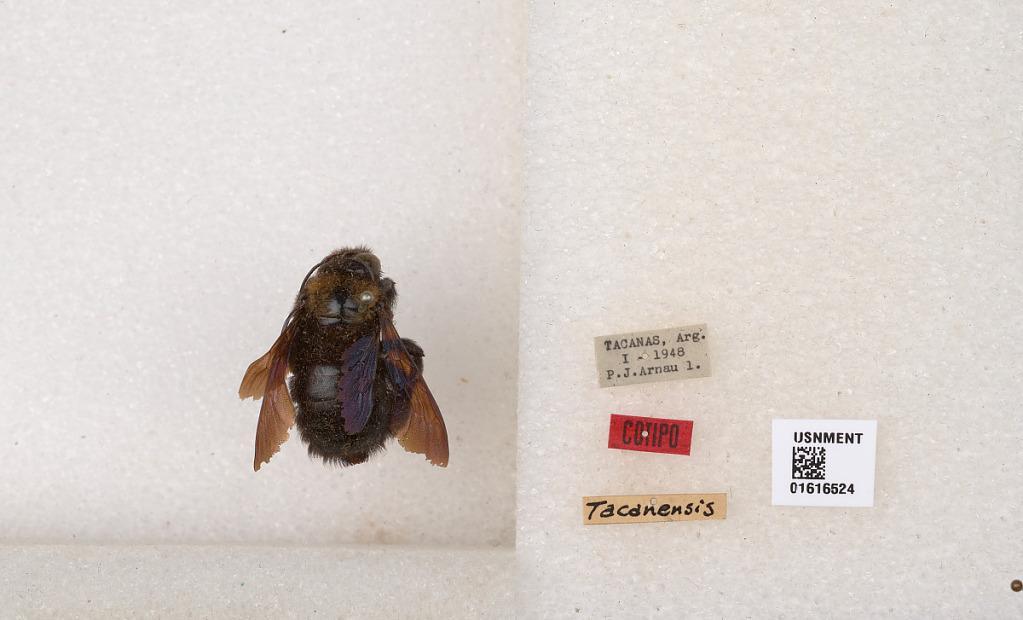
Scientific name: Xylocopa (Neoxylocopa) tacanensis Moure
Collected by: P. Arnau
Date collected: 1948-1-1
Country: Argentina
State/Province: Tucuman
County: Leales
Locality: Tacanas